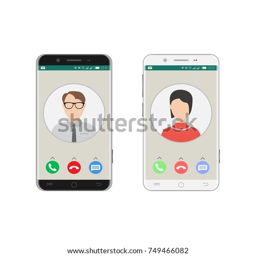
a white and black smartphone with an incoming call from a woman and a man on a touch screen .